Interstate 10 in Florida

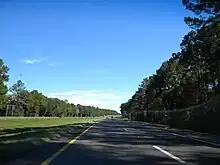
Eastbound view of I-10 near Lake City and I-75

The Interstate runs roughly parallel to US Highway 90 (US 90) (which intersects I-10 at five different points along its route), but is a more direct route, bypassing the central cores of many cities. I-10 runs through some of the least populated areas of the state.